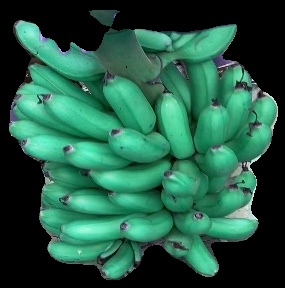
Variety: rasbale
Grade: grade1